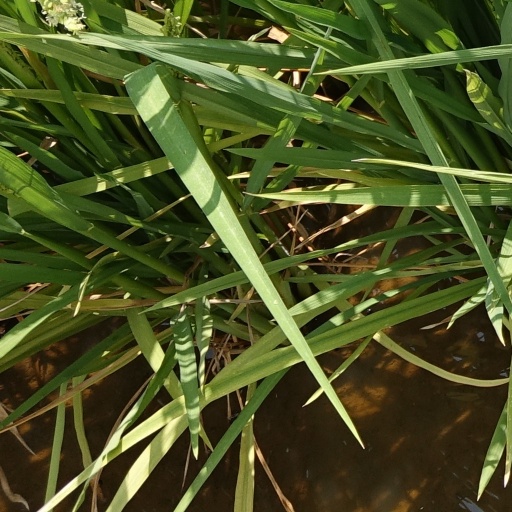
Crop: rice